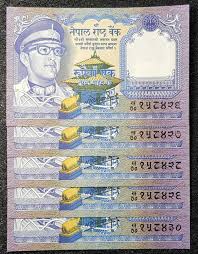
Label: Air Defense